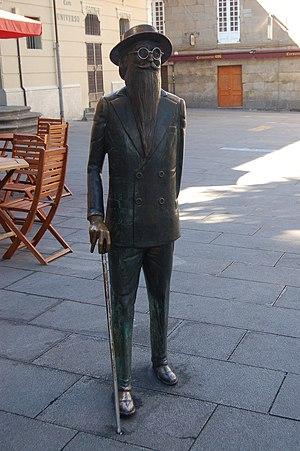
Pontevedra est une ville qui se trouve dans le nord-ouest de l'Espagne et de la Péninsule Ibérique. Capitale de la province de Pontevedra ainsi que capitale de la région touristique des Rías Baixas ou Rías Bajas, la ville est située dans le sud-ouest de la communauté autonome de Galice. Elle est surnommée « la ville où le piéton est roi ».